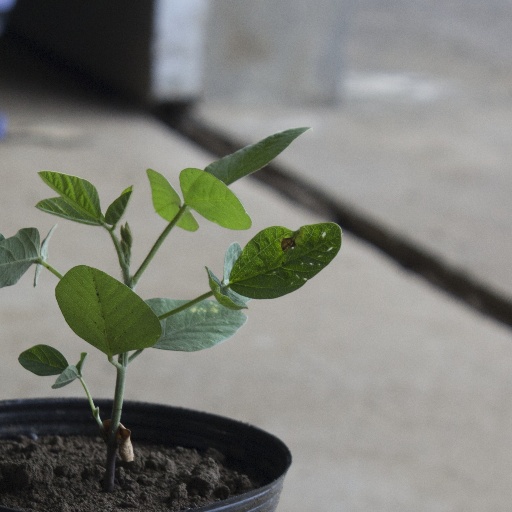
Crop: soybean